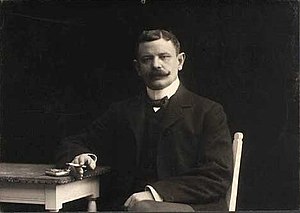
Walter Christmas
Walter Christmas i 1902